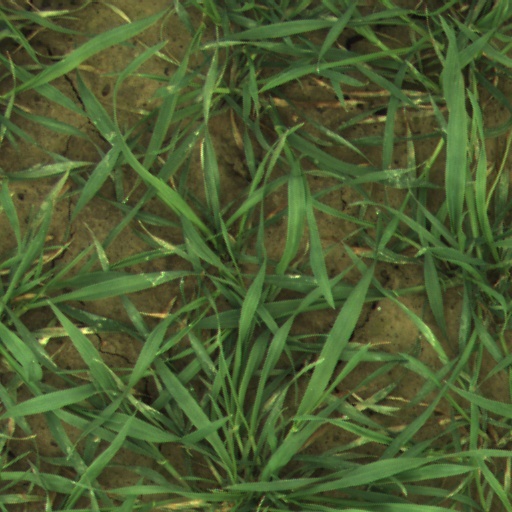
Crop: wheat